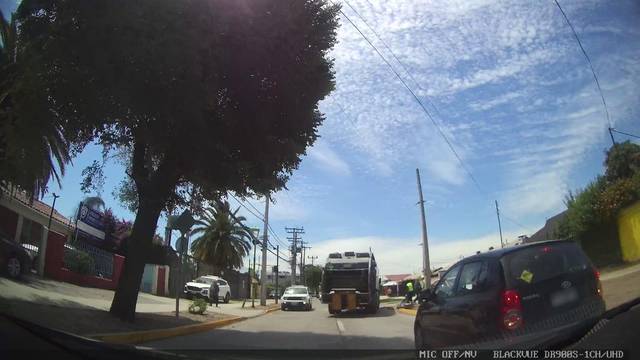
Region: Chile
Coordinates: -33.503, -70.727